Royal Scots Dragoon Guards

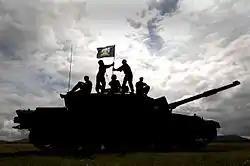
The Royal Scots Dragoon Guards raise the regimental flag on their Challenger 2

The regiment saw active service during the Gulf War in 1991 deploying 57 Challenger tanks and in Bosnia as part of SFOR in 1996–97. In 1998, it became the first regiment in the British Army to operate the Challenger 2 main battle tank. It deployed to Kosovo, as part of KFOR, in 2000.